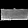
Label: Bag